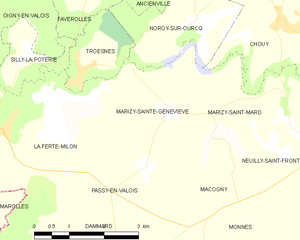
Carte des communes françaises: Marizy-Sainte-Geneviève